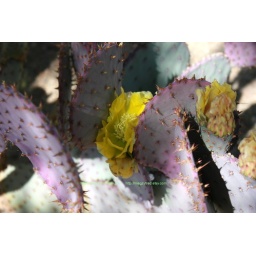
Squashed! This little yellow flower is squashed between pieces of this purple prickly pear cactus in Tucson, Arizona!